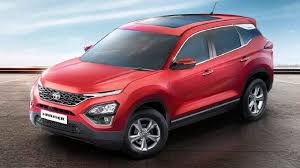
Label: noambulance